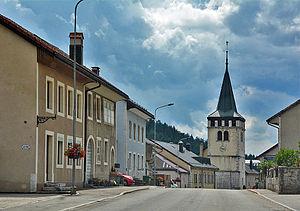
Le Lieu est une commune suisse du canton de Vaud, située dans le district du Jura-Nord vaudois.